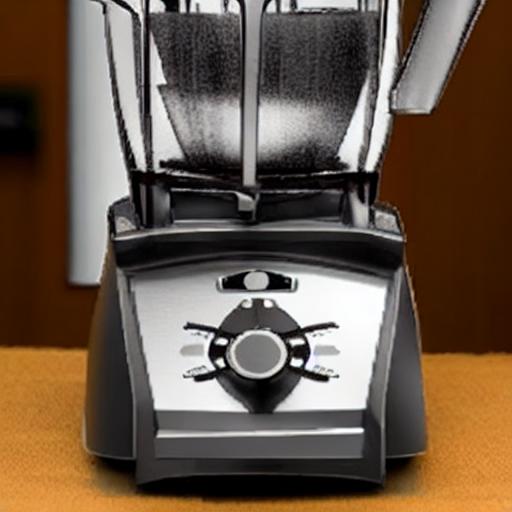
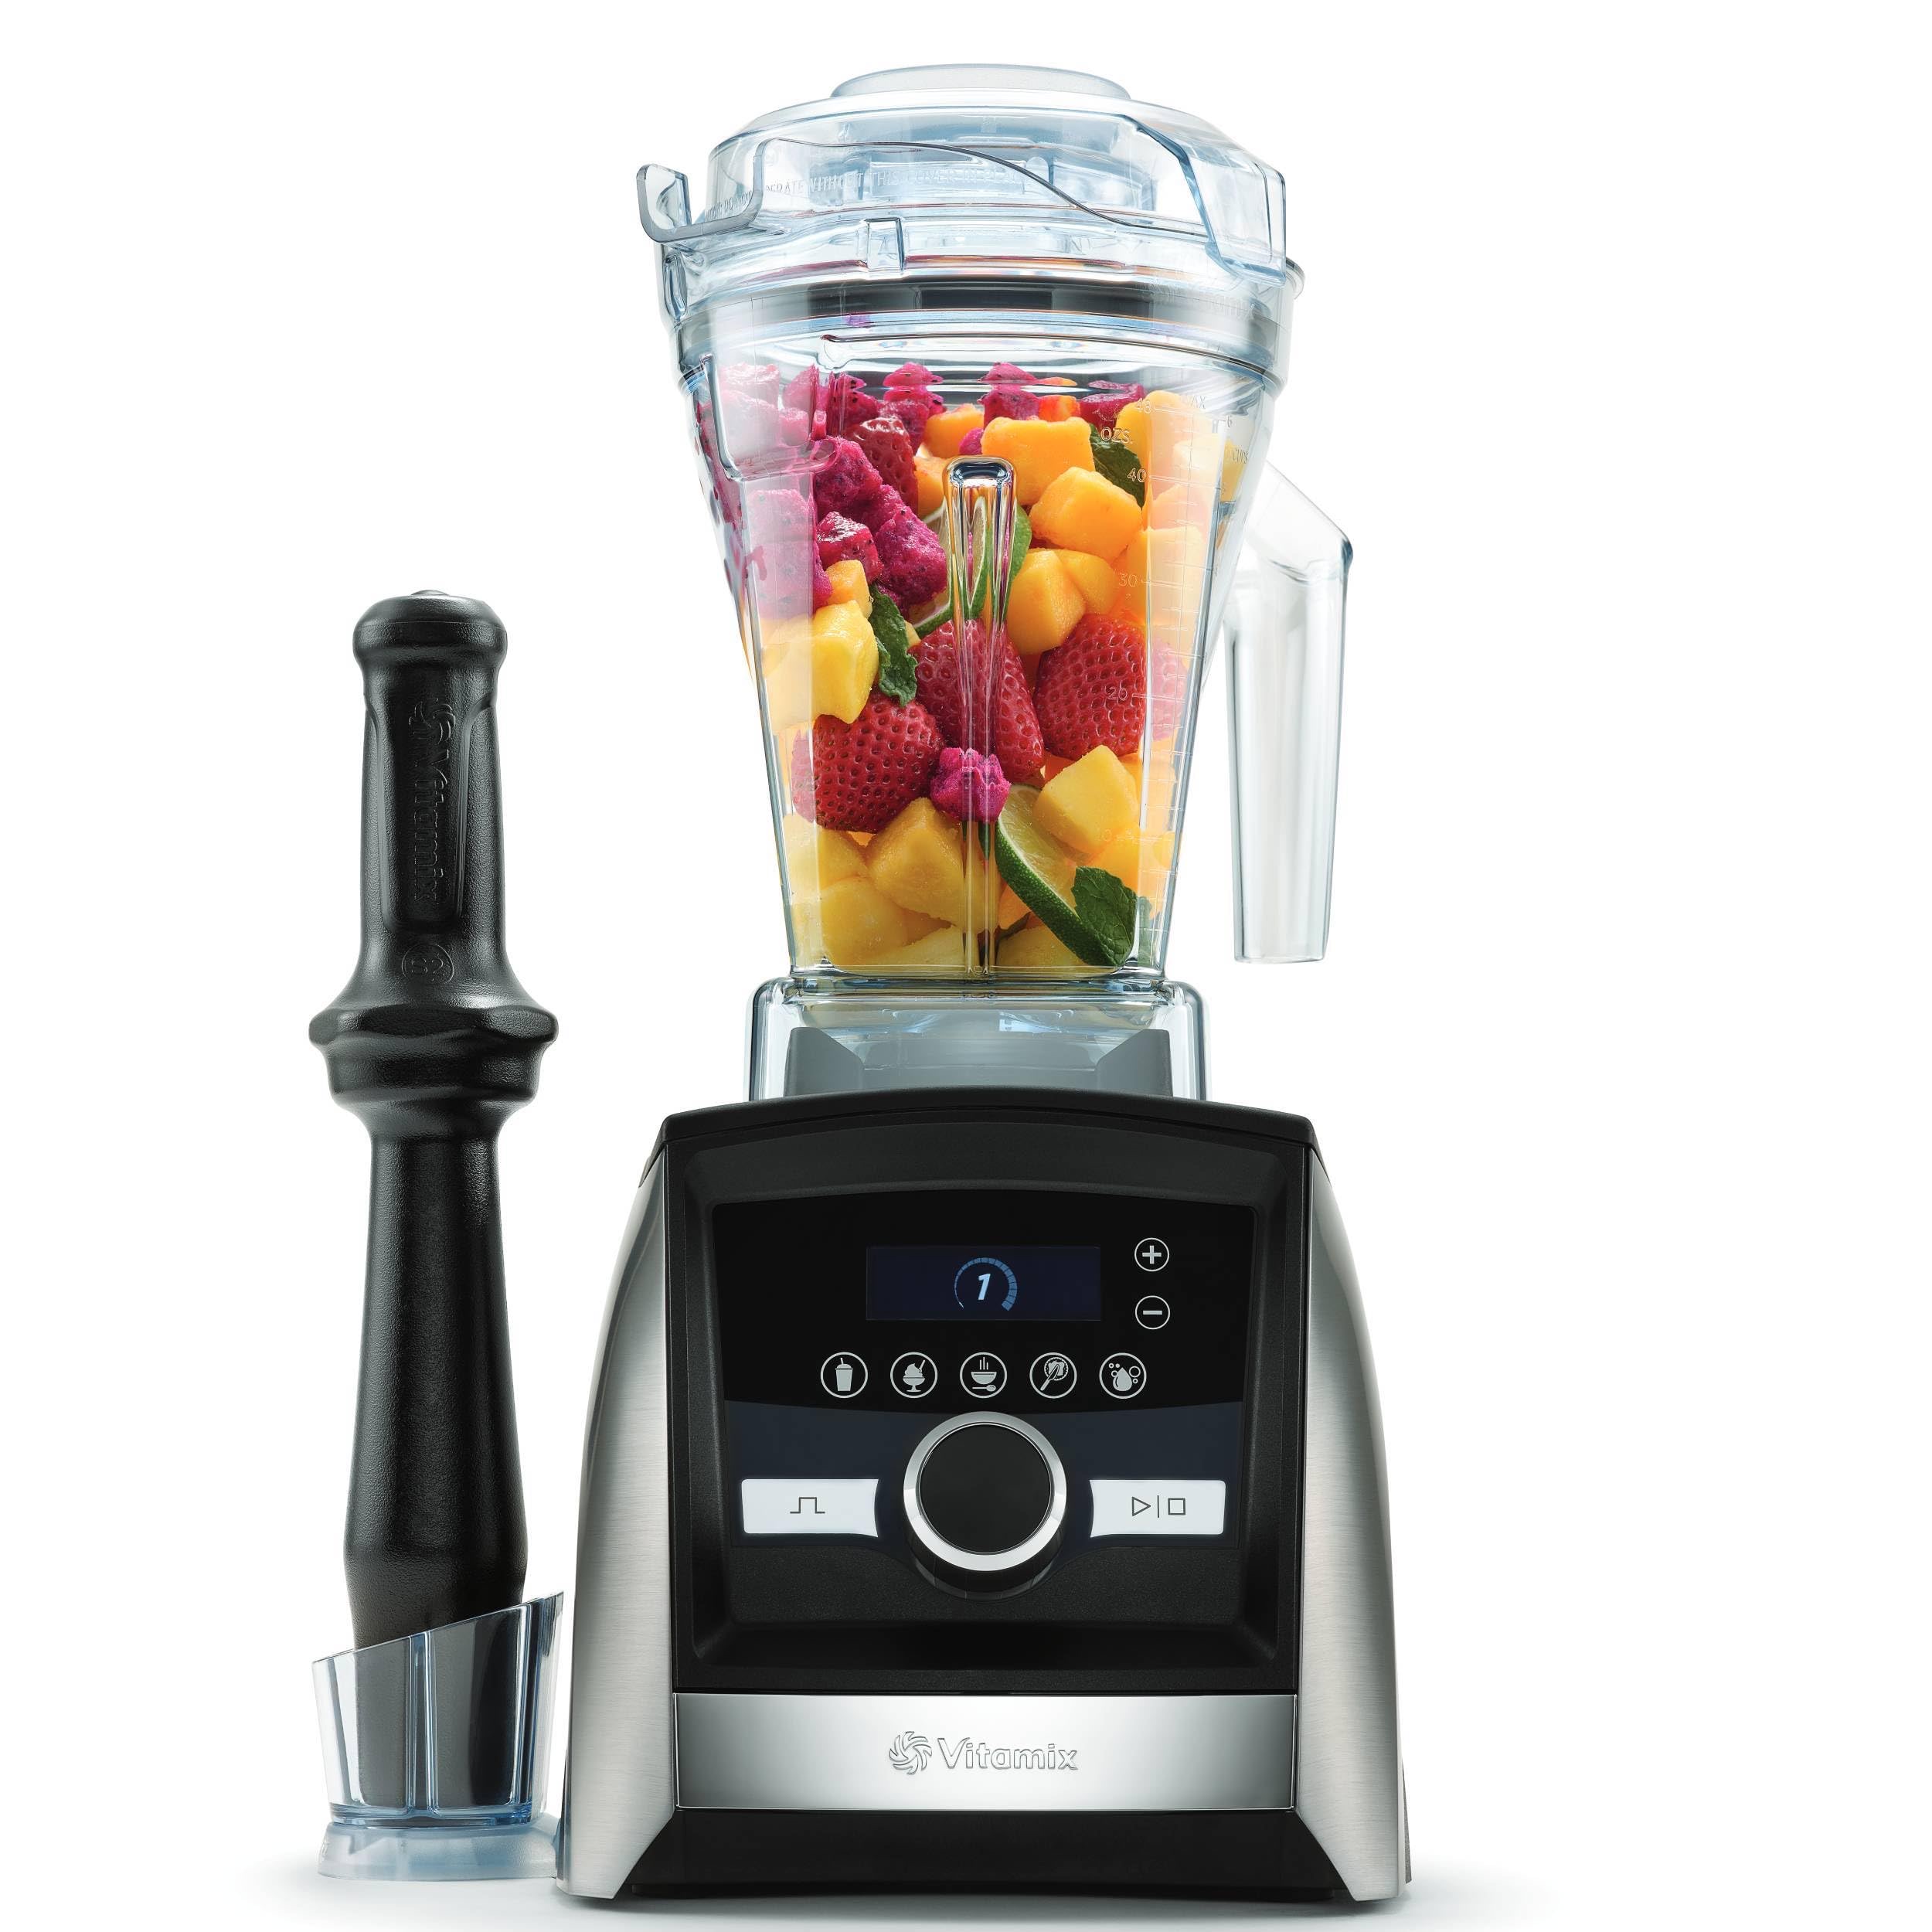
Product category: items_blender
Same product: no